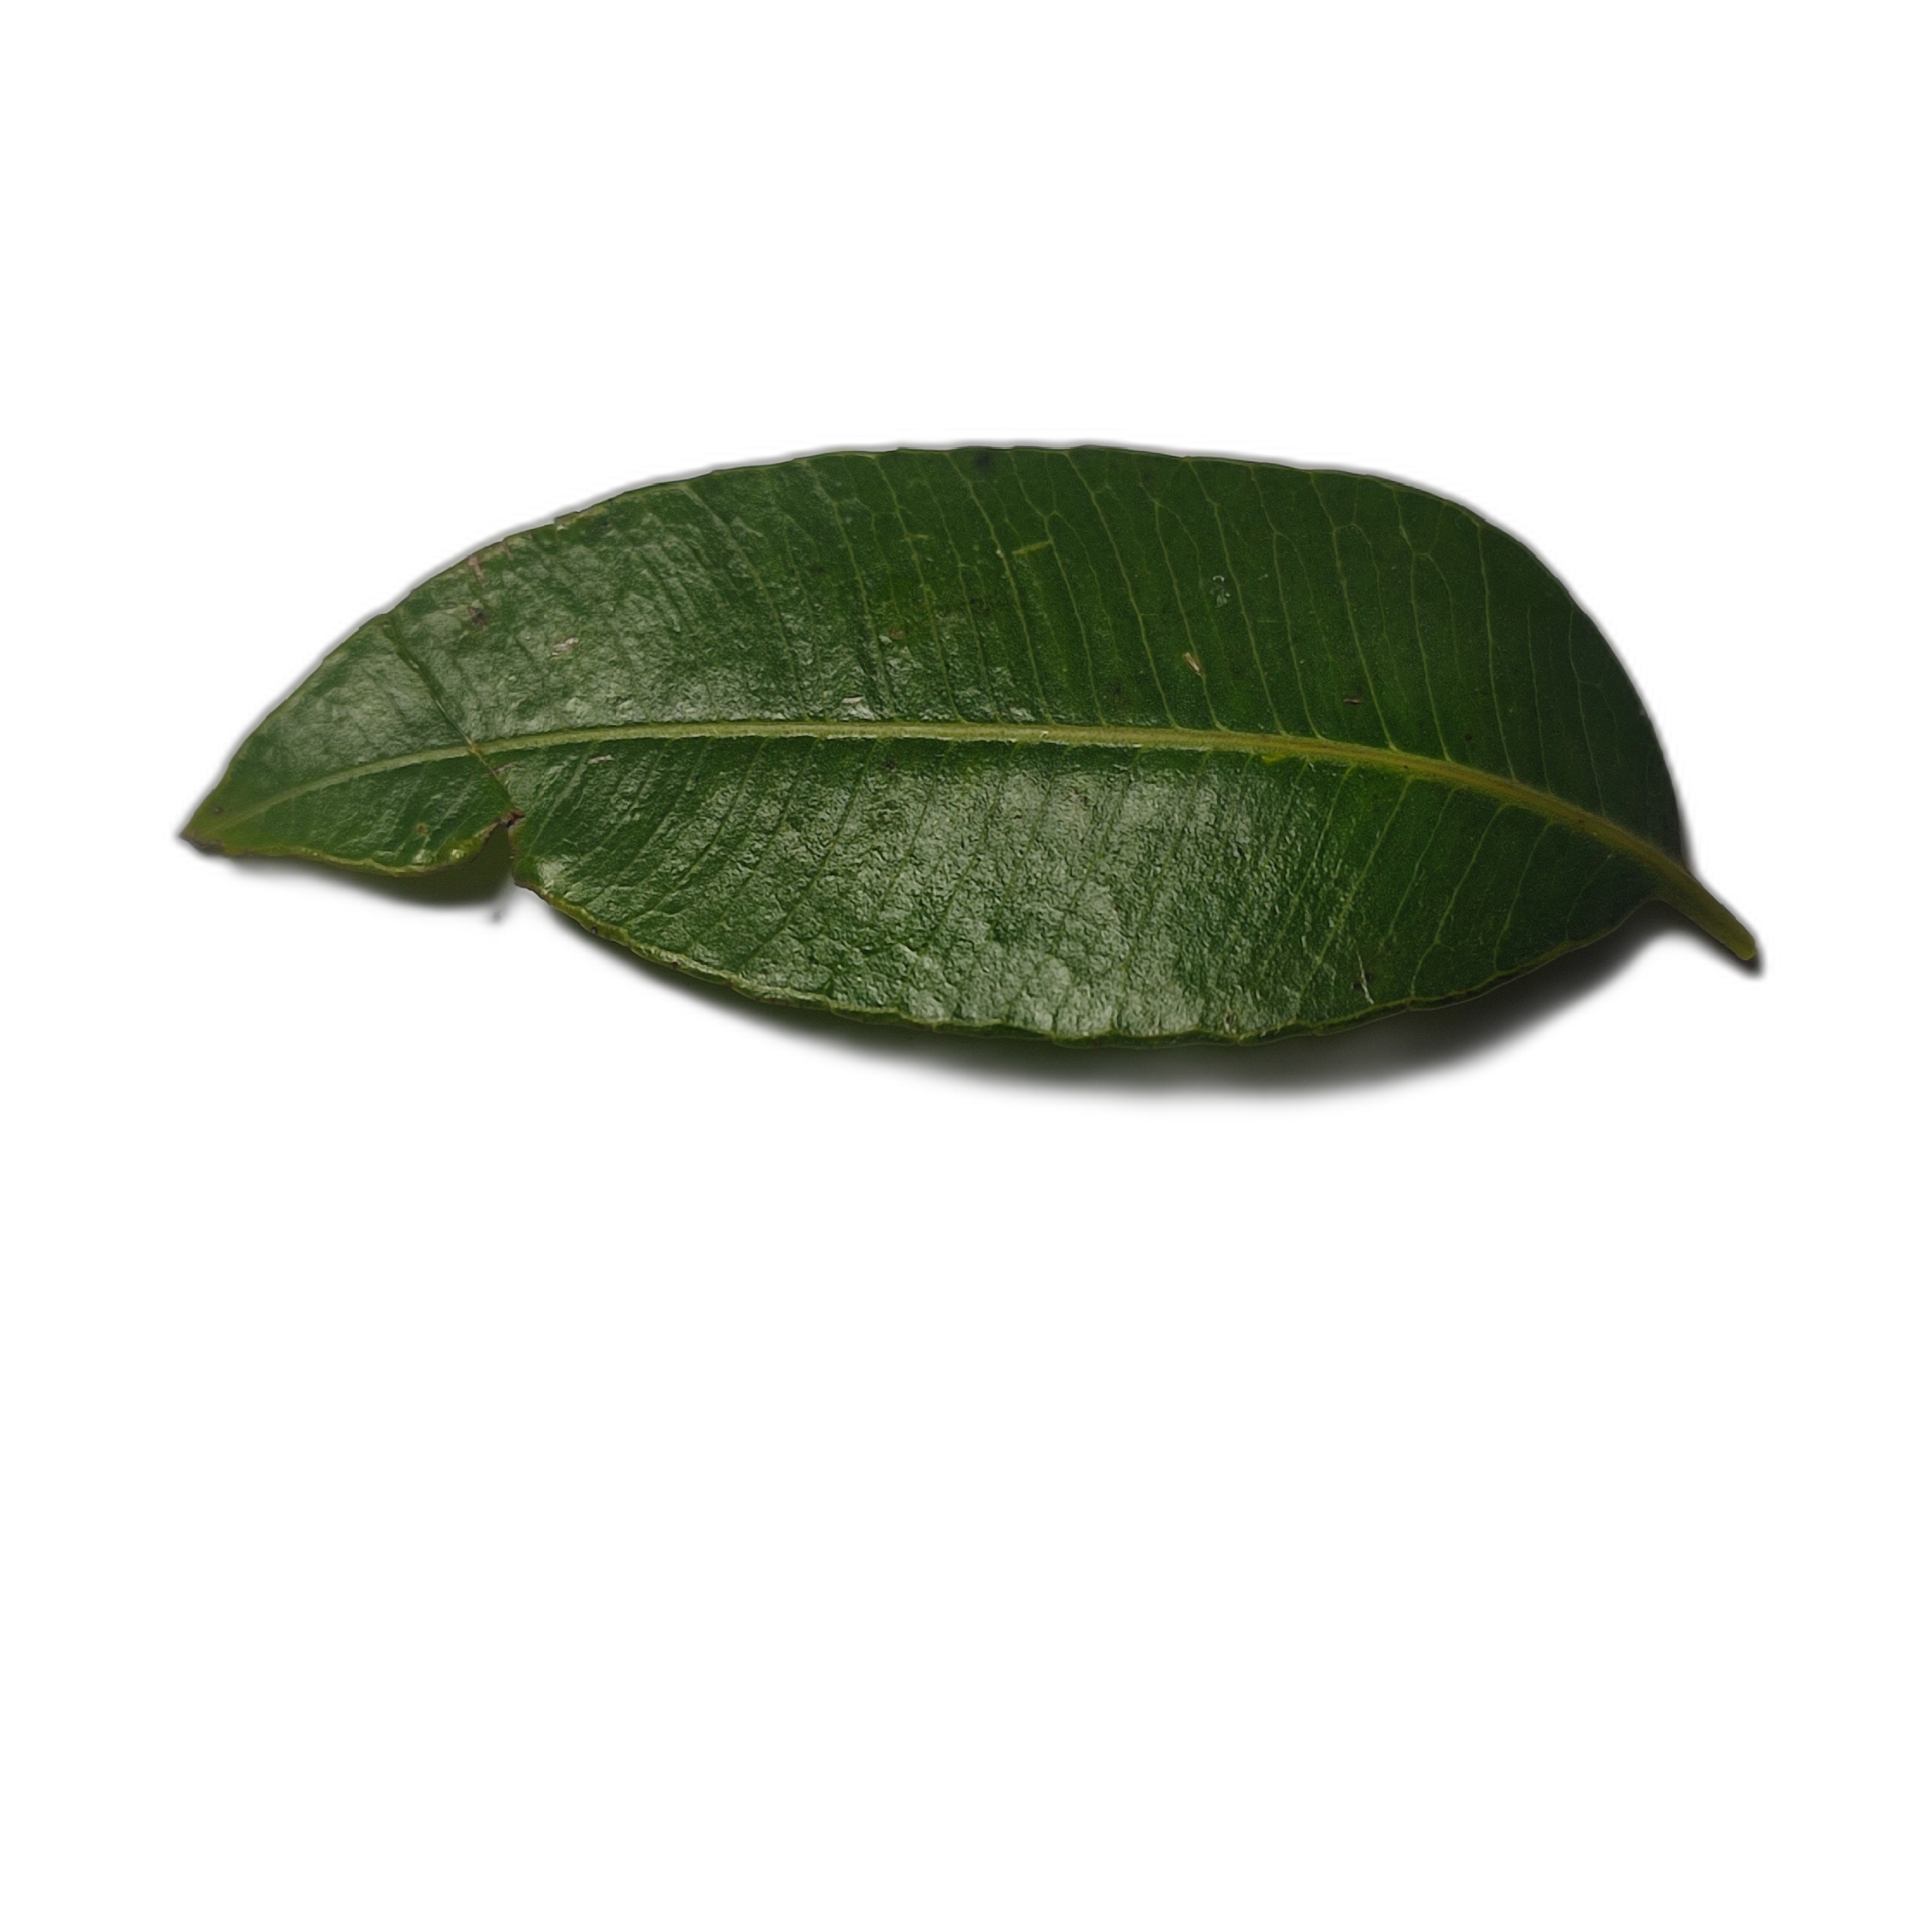
Label: healthy